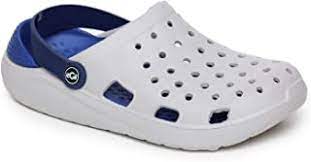
Label: Clog